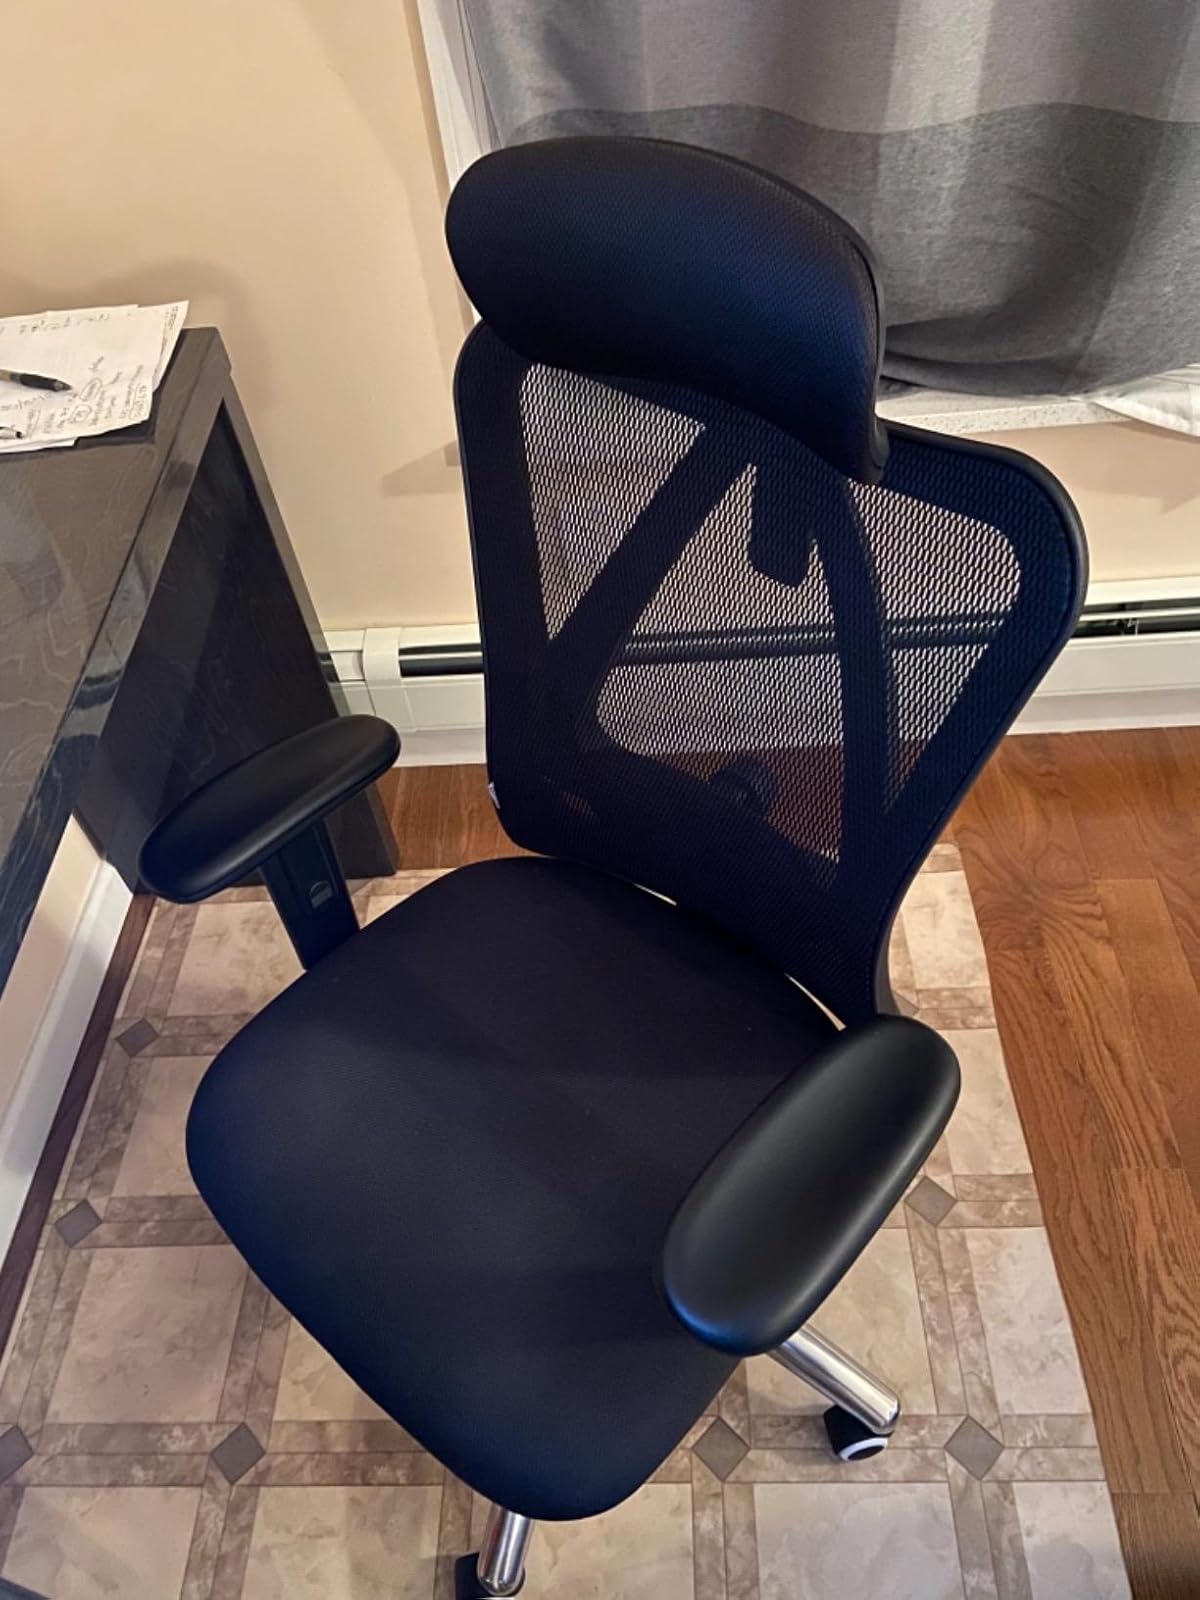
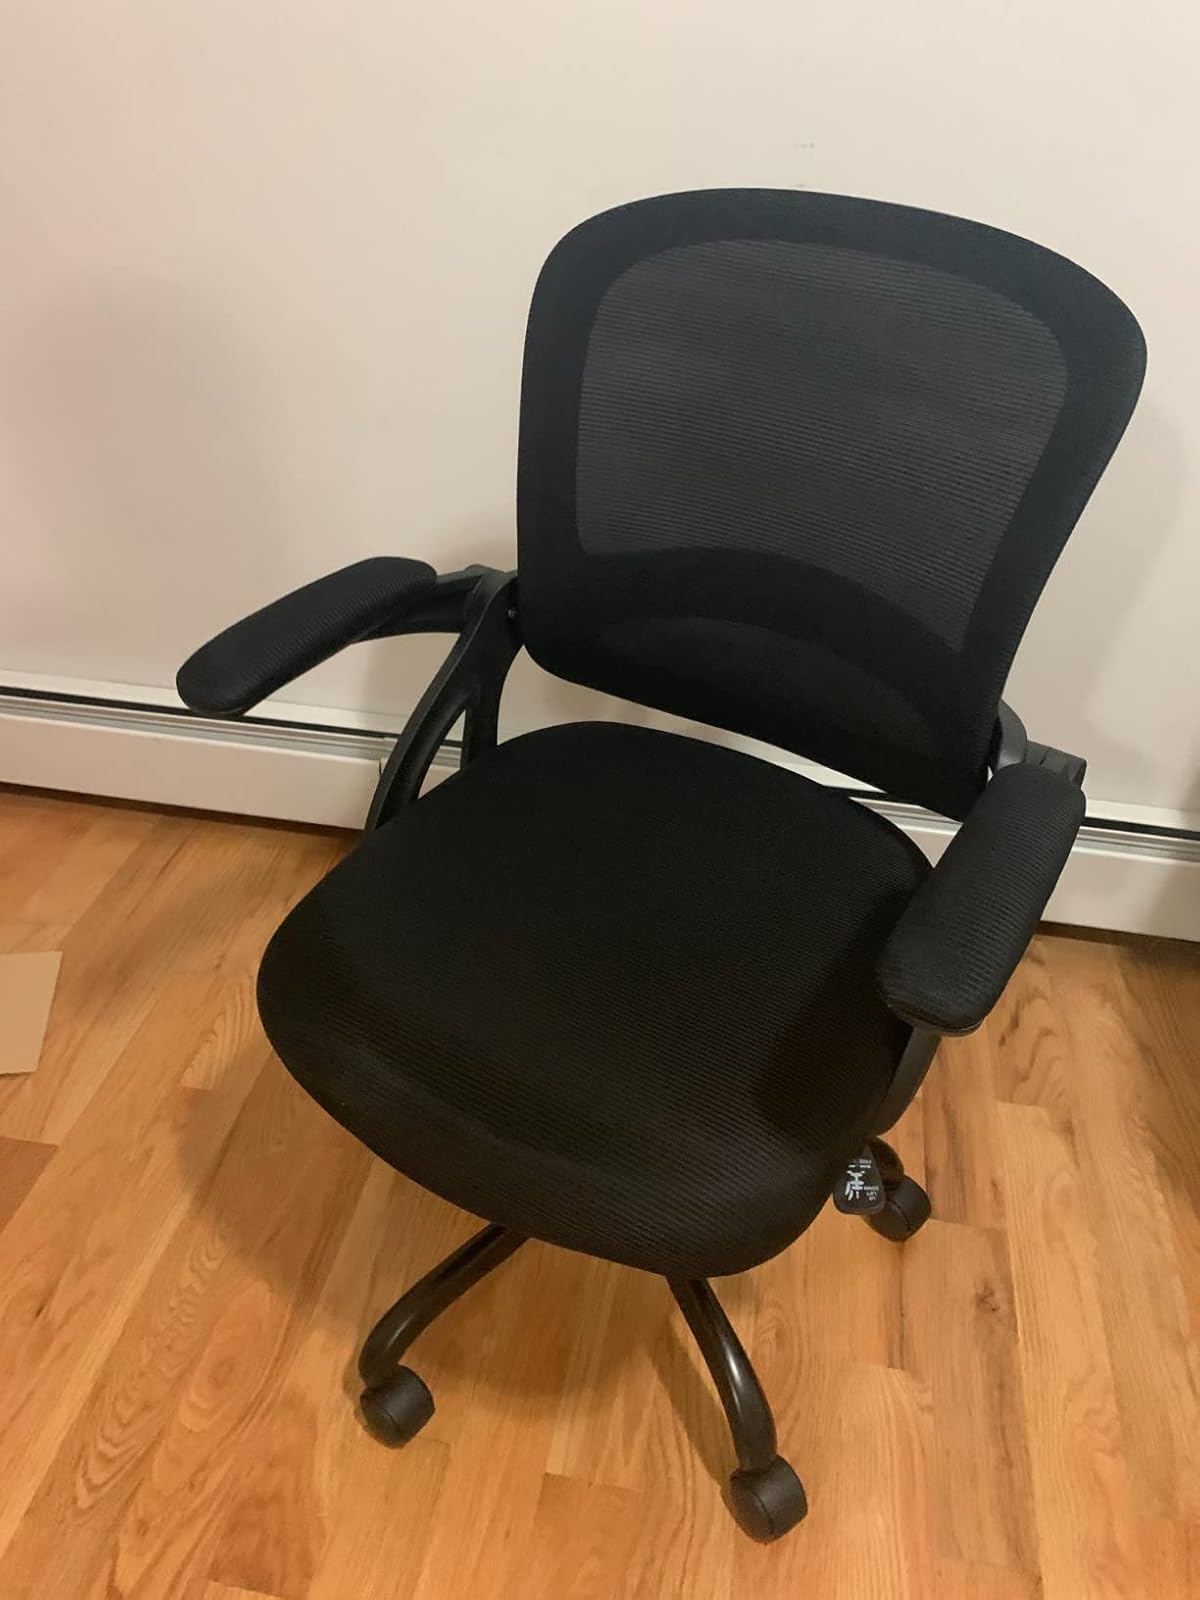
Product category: items_chair
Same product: no